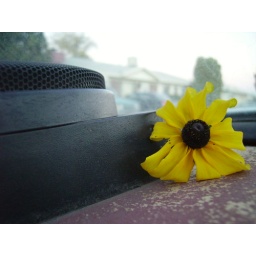
this was taken in the back of jo's camero....its her speaker and the same flower that fell in the street